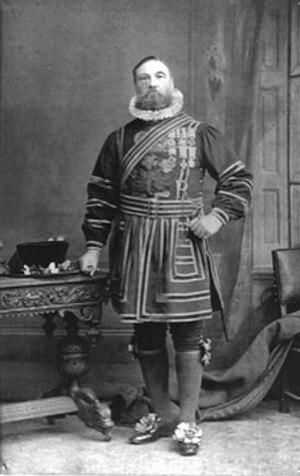
David Spence est un récipiendaire écossais de la croix de Victoria, la plus haute et prestigieuse distinction militaire pour acte de bravoure face à l'ennemi qui peut être attribuée aux forces armées britanniques et du Commonwealth.